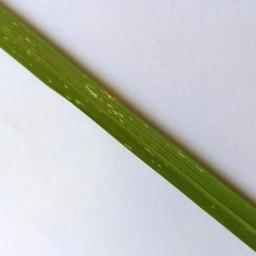
Label: Rice___Leaf_Blast